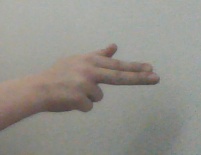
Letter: ghain